Great Barrier Reef

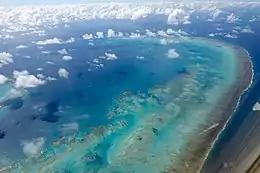
Aerial view of Arlington Reef

From 20,000 years ago until 6,000 years ago, sea level rose steadily around the world. As it rose, the corals could then grow higher on the newly submerged maritime margins of the hills of the coastal plain. By around 13,000 years ago the sea level was only lower than the present day, and corals began to surround the hills of the coastal plain, which were, by then, continental islands. As the sea level rose further still, most of the continental islands were submerged. The corals could then overgrow the submerged hills, to form the present cays and reefs. Sea level here has not risen significantly in the last 6,000 years. The CRC Reef Research Centre estimates the age of the present, living reef structure at 6,000 to 8,000 years old. The shallow water reefs that can be seen in air-photographs and satellite images cover an area of 20,679 km, most (about 80%) of which has grown on top of limestone platforms that are relics of past (Pleistocene) phases of reef growth.